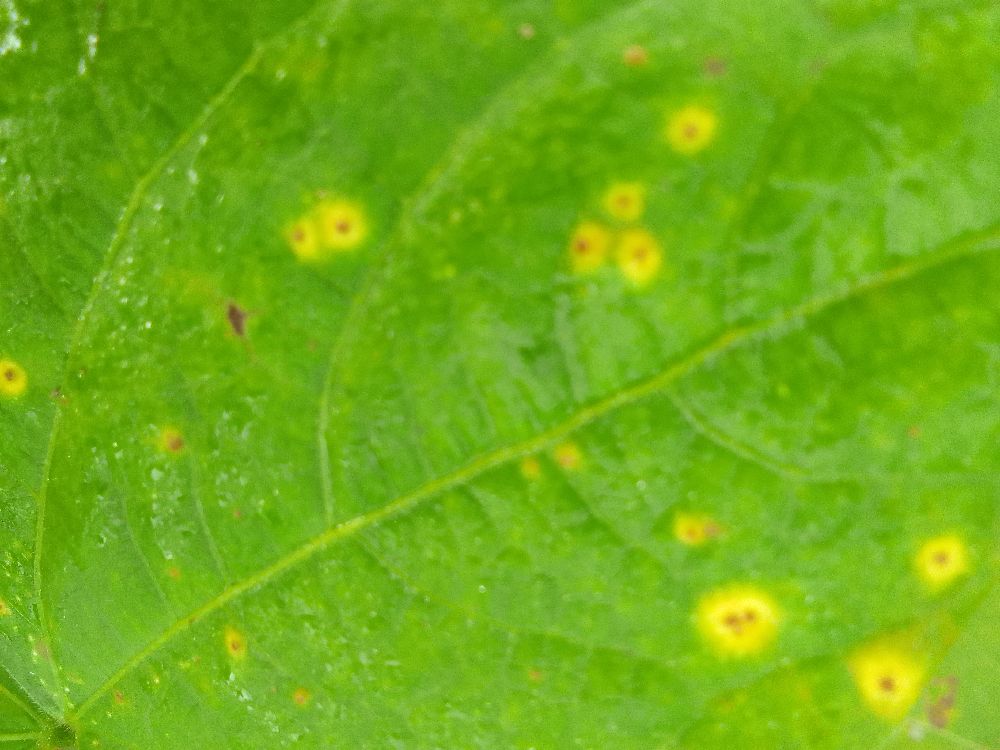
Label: rust